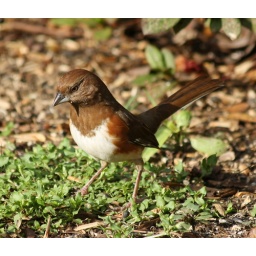
The male and female towhees scratch around like chickens under the feeders and are quite territorial.